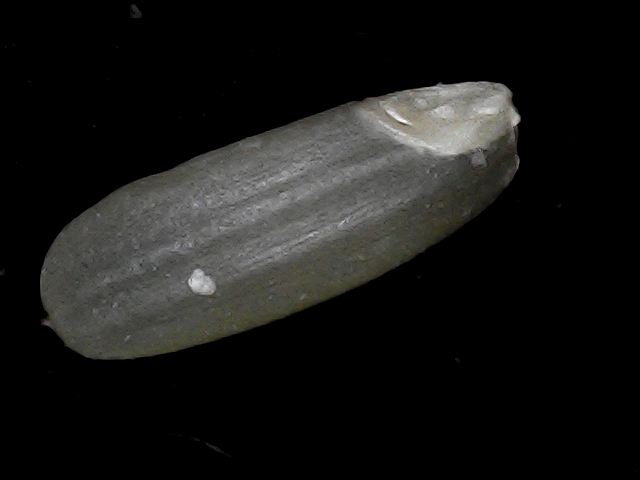
Rice variety: BR22